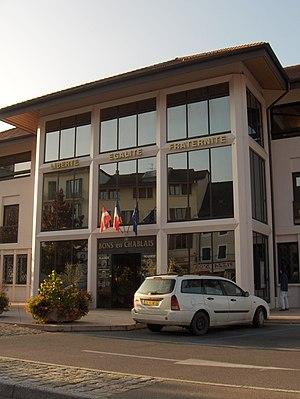
Mairie de Bons-en-Chablais.